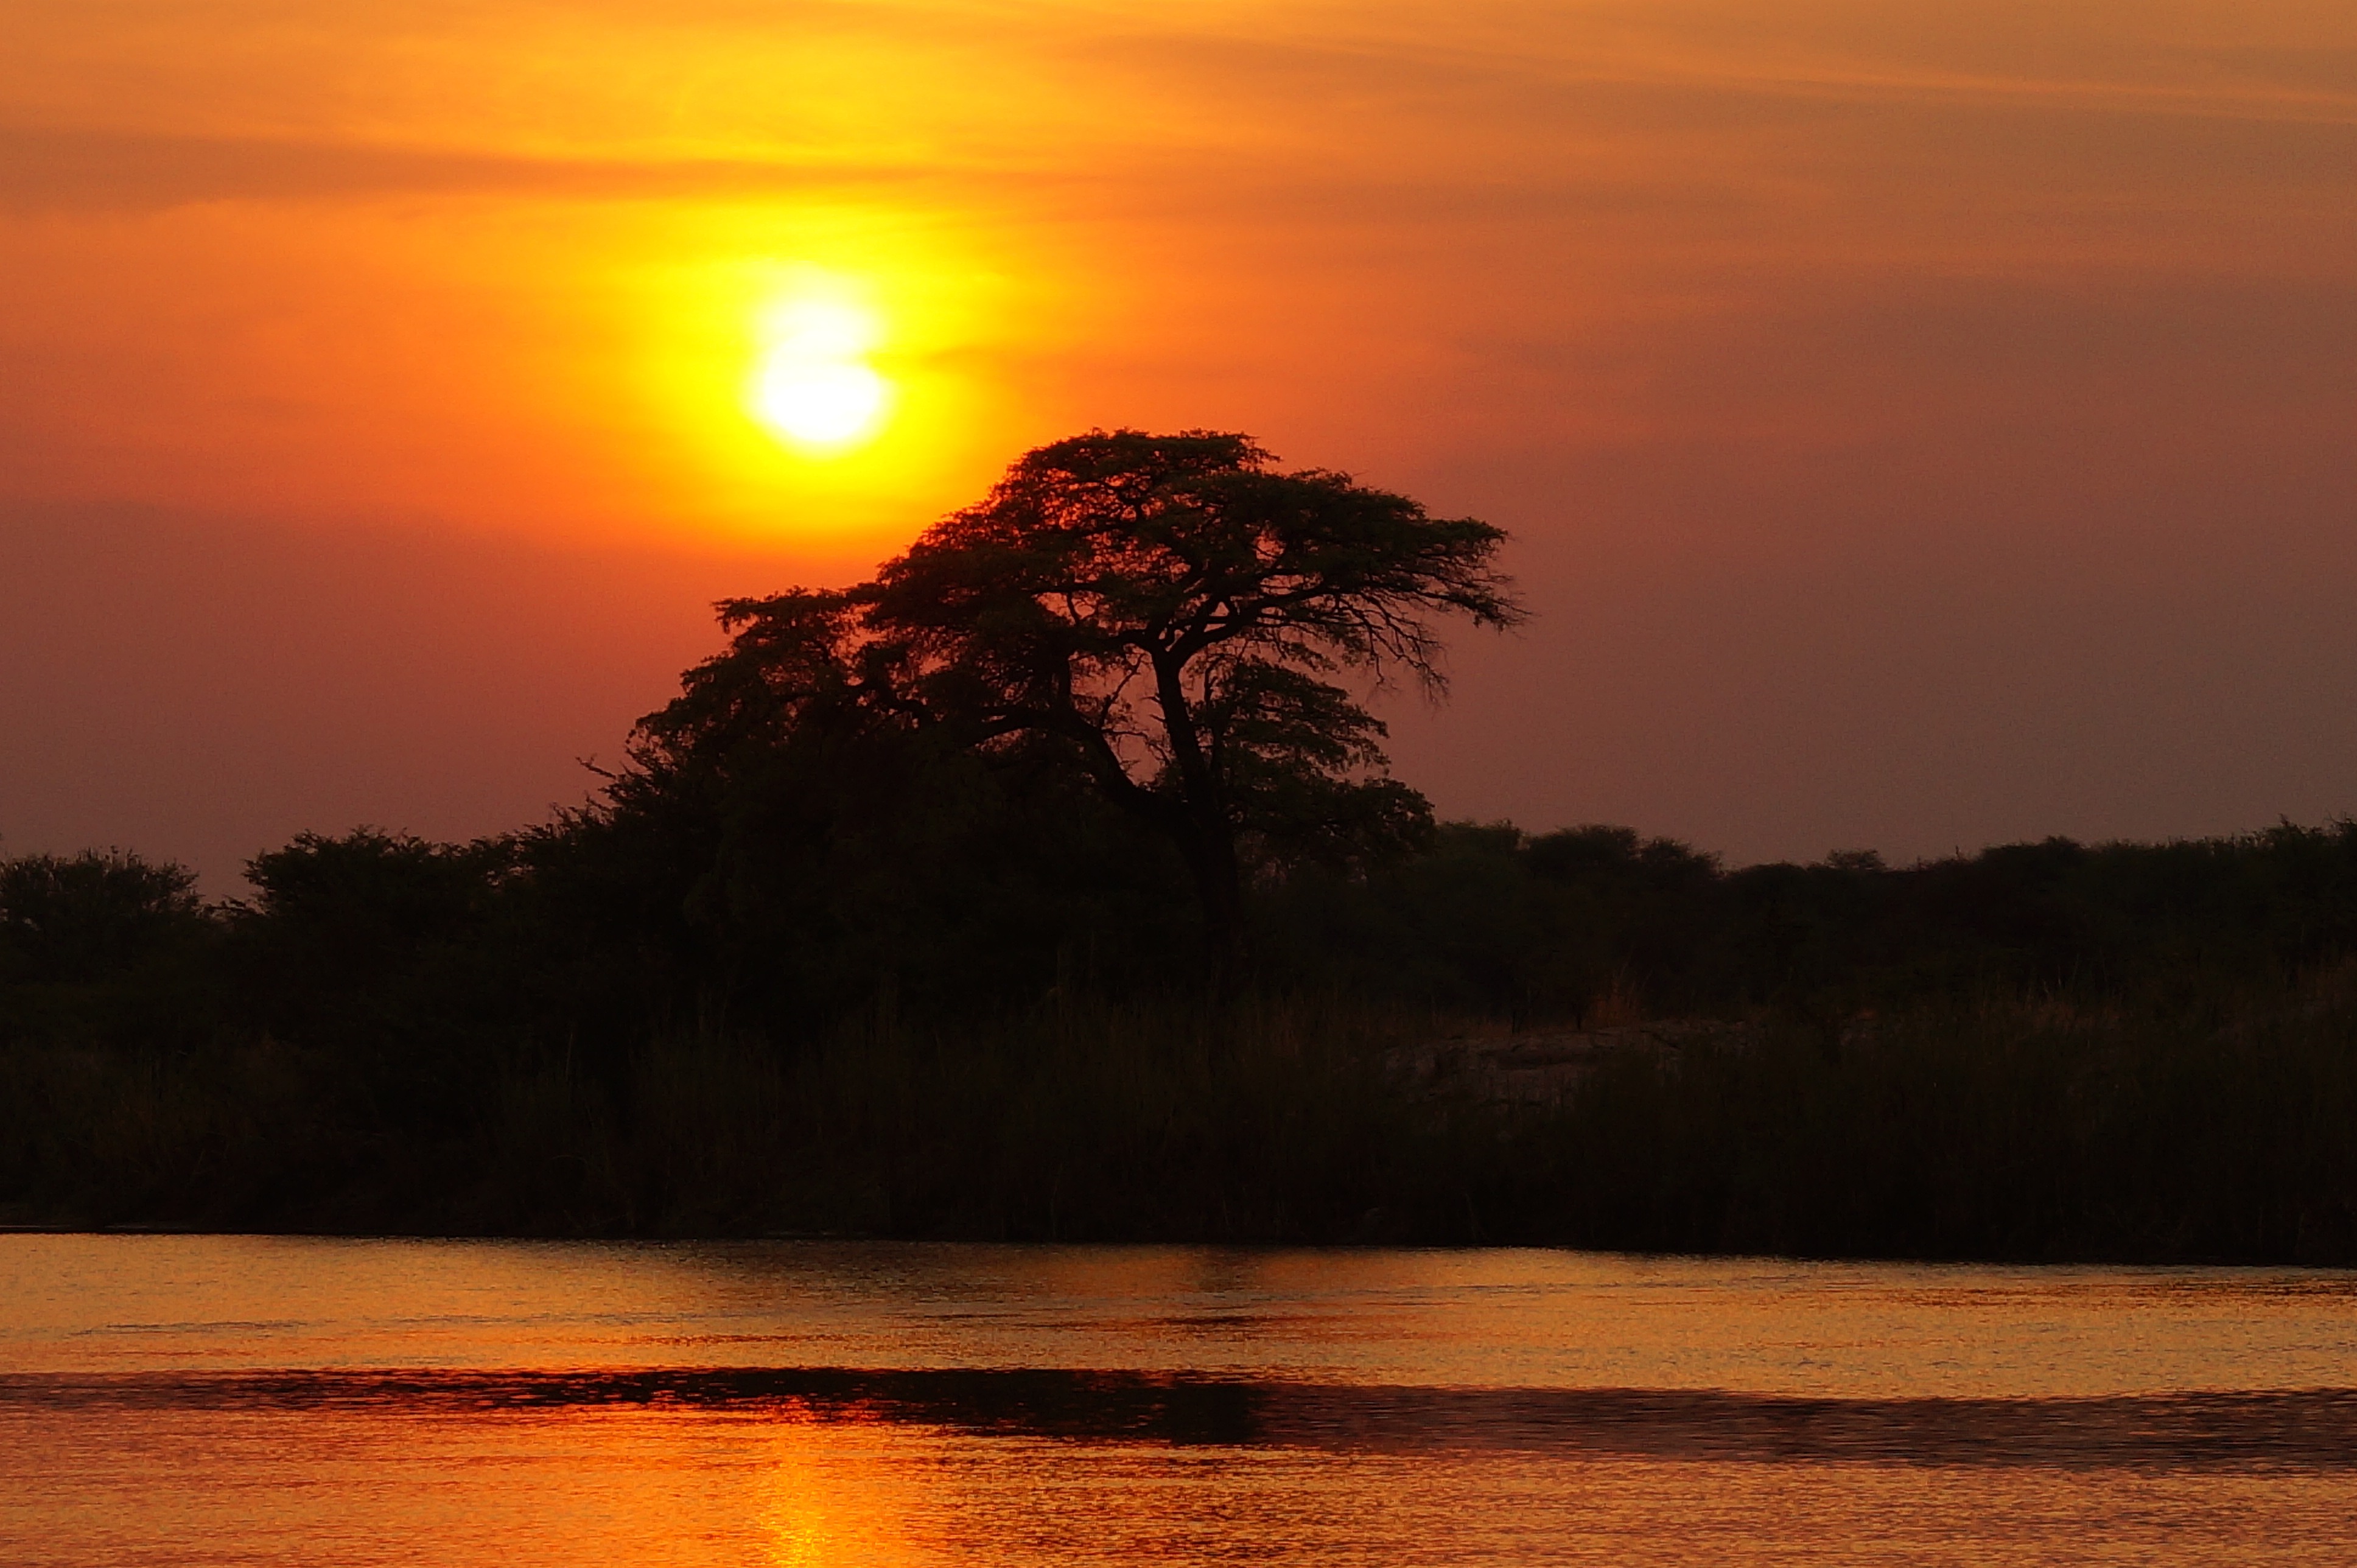
sea, nature, horizon, cloud, sun, sunrise, sunset, morning, shore, lake, dawn, river, dusk, evening, twilight, reflection, africa, loch, botswana, afterglow, okavango delta, atmospheric phenomenon, red sky at morning